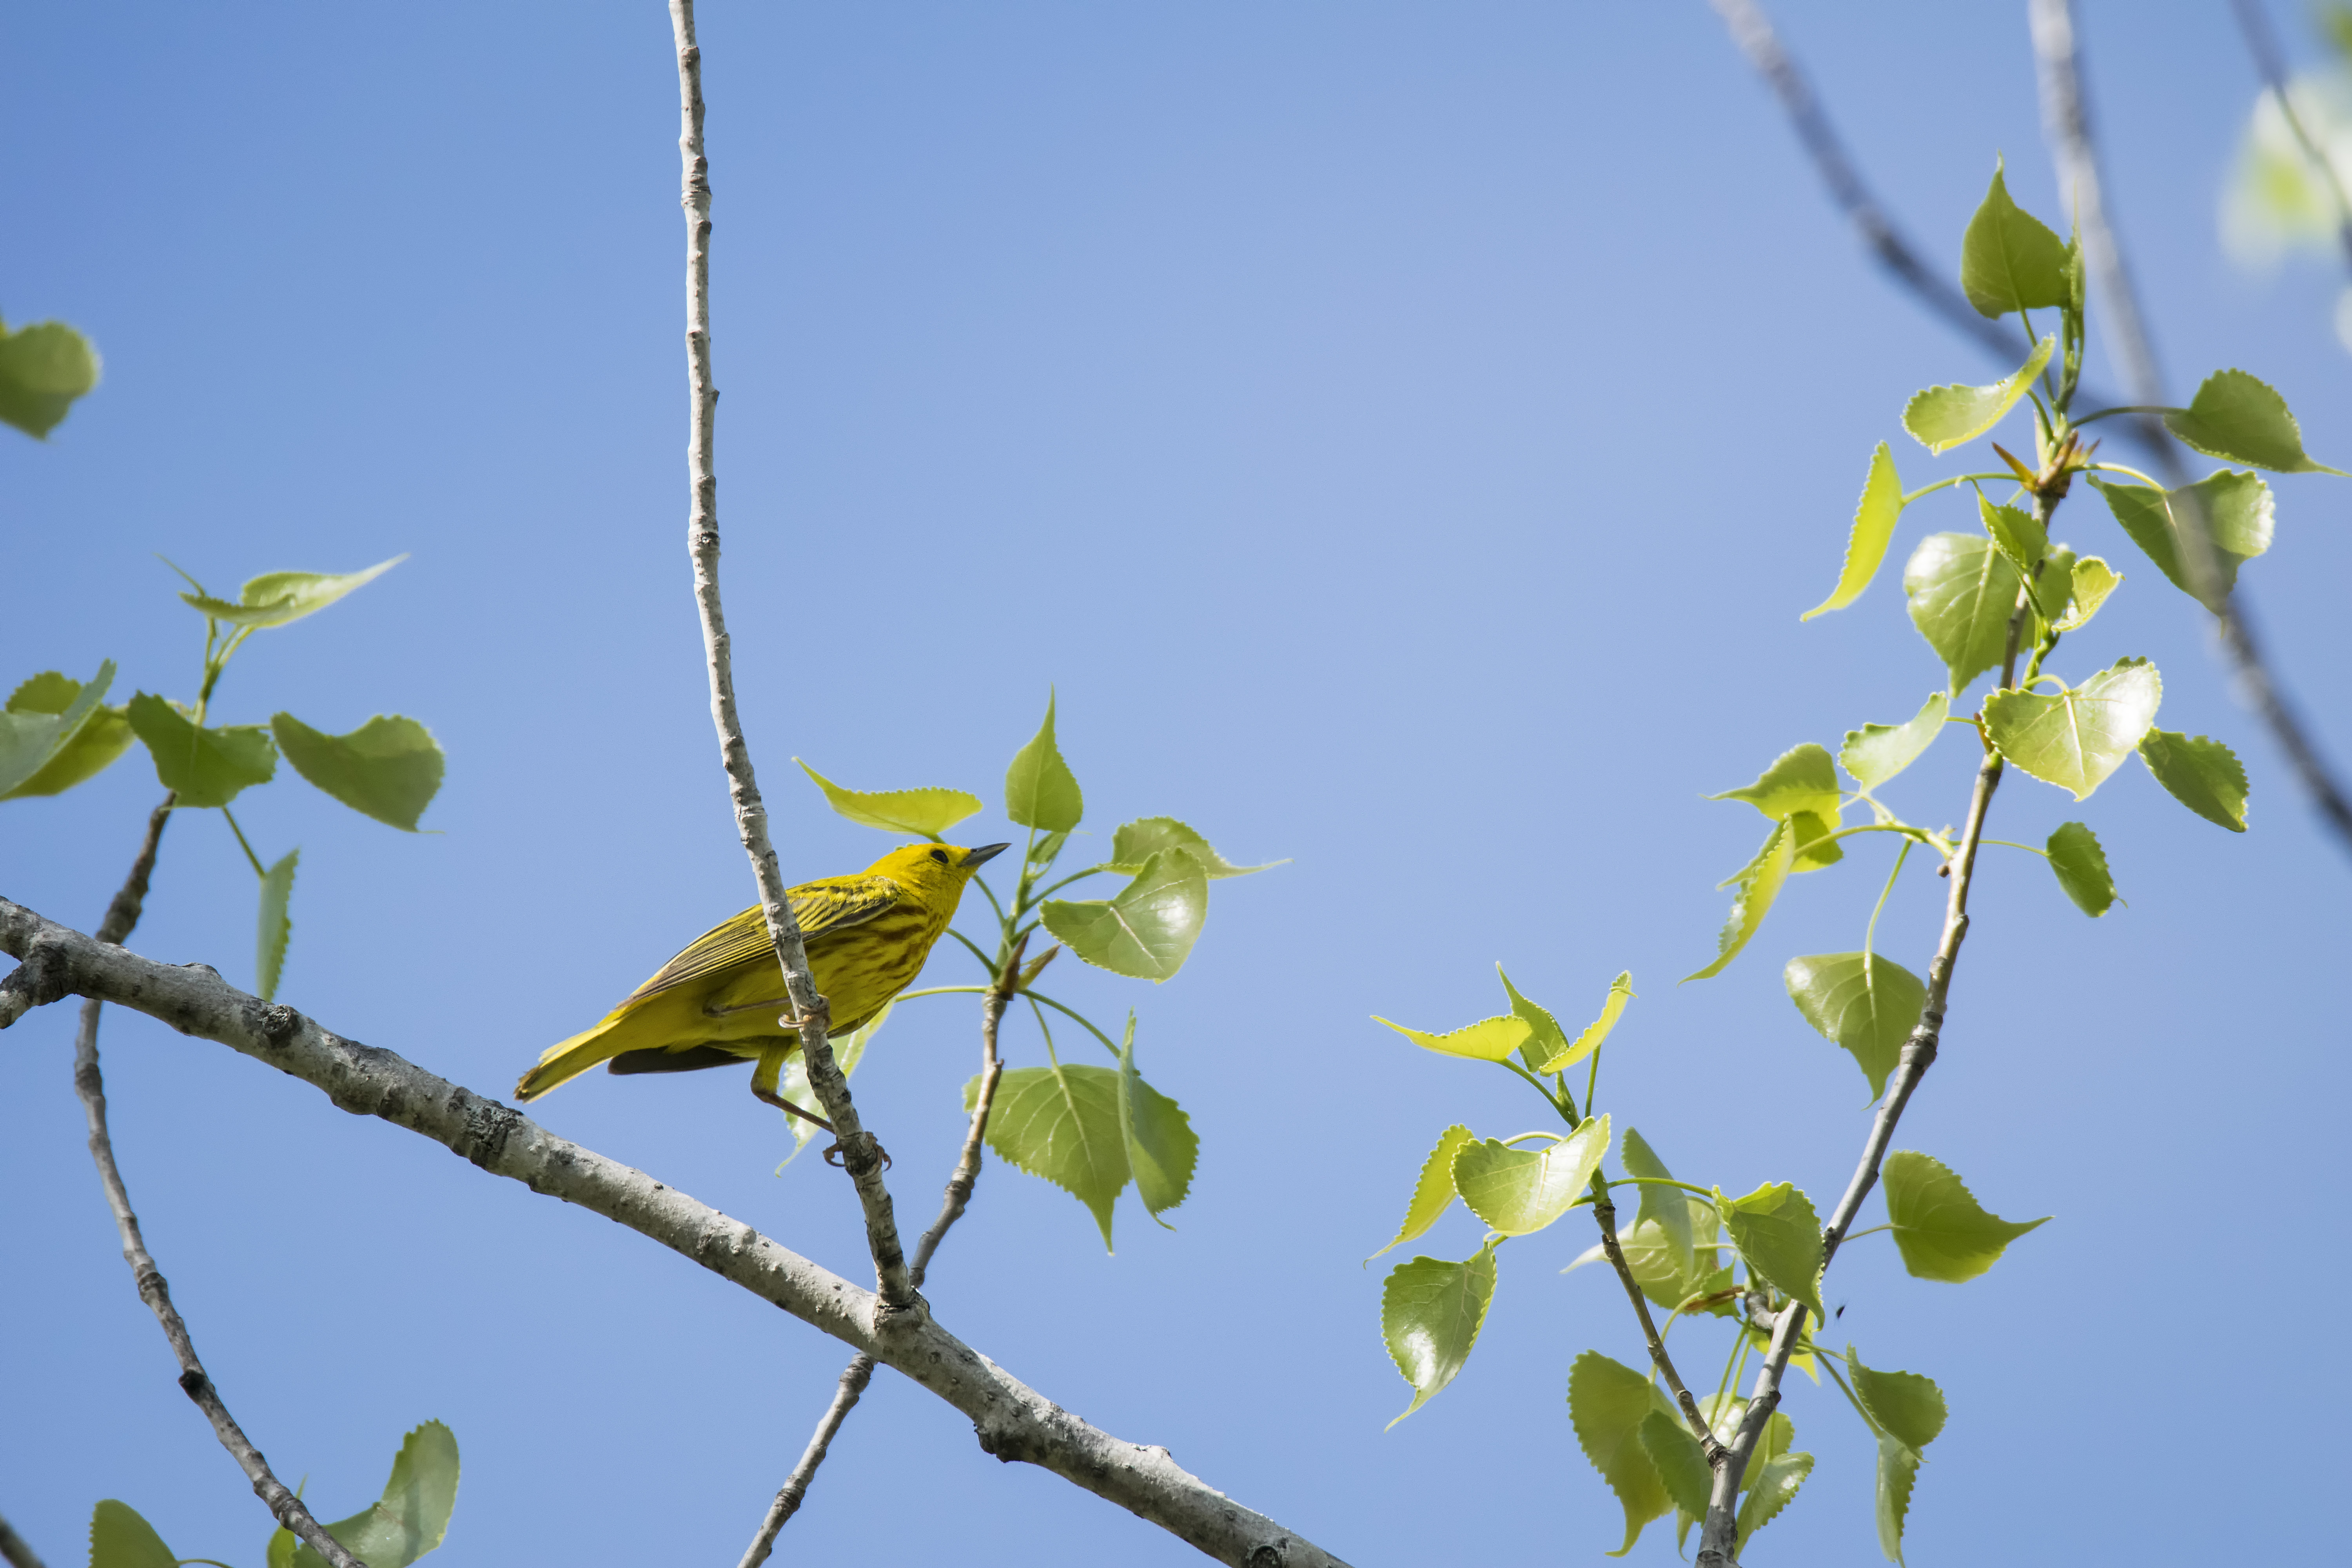
tree, nature, branch, blossom, bird, plant, sky, sunlight, leaf, flower, green, produce, botany, yellow, flora, canada, jaune, quebec, warbler, sherbrooke, oiseau, paruline, flowering plant, plant stem, woody plant, land plant